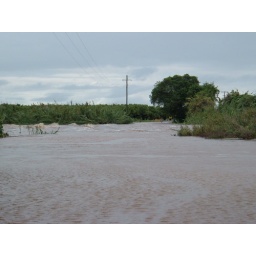
More water over the bridge